Sachin (film)

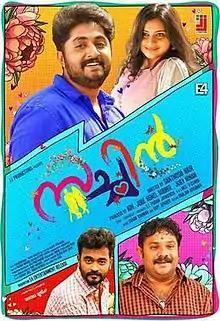
Theatrical release poster

Sachin is a 2019 Indian Malayalam-language romantic comedy film directed by Santhosh Nair and written by S. L. Puram Jayasurya. It stars Dhyan Sreenivasan,Anna Rajan,Aju Varghese, Hareesh Kanaran, Renji Panicker, Ramesh Pisharody, Appani Sarath, Maniyanpilla Raju, Maala Parvati, Aabid Nassar, Reshmi Boban and Sethu Lakshmi. Sachin is a romance film in the backdrop of cricket. The story revolves around a boy who born on the auspicious day when cricketer Sachin Tendulkar hit century. After watching Sachin's performance, Viswanathan (Raju) got excited and named his son as Sachin. The film was released on 19 July 2019.